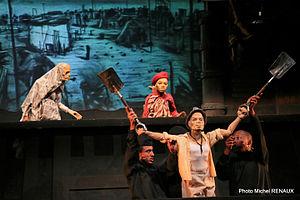
Spectacle lors du Festival mondial des théâtres de marionnettes de 2011.
Le festival Mondial des Théâtres de Marionnettes est un événement annuel fondé en 1961, et se déroulant à Charleville-Mézières. Il a comme ambition de faire la promotion de l’art de la marionnette et de faire connaître et apprécier l'évolution de cet art, dans le monde.